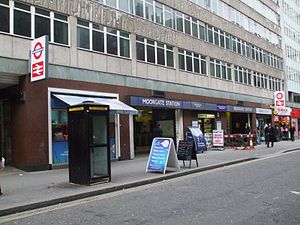
Moorgate Station
Indgang til Moorgate
Moorgate Station er endestation i det centrale London og en London Underground-station på Moorgate i City of London. Der er køres National Rail-betjeninger af First Capital Connect til Hertford, Welwyn Garden City og Letchworth og den betjenes også af Circle, Hammersmith & City og Metropolitan lines, samt Bank-grenen på Northern line. Den var endestation for Thameslink-banens Moorgate-gren indtil marts 2009, og var stedet for et en stor jernbaneulykke i 1975, hvor 46 personer blev dræbt og 74 kom til skade.